Wiener Singverein

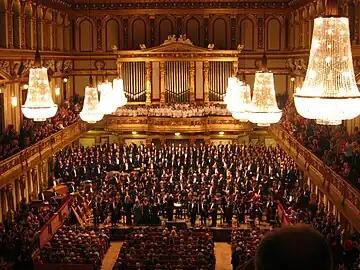
Gustav Mahler: "Symphonie No. 8" (2009) – Wiener Singverein – Slovenský filharmonický zbor – Wiener Sängerknaben – Staatskapelle Berlin – Pierre Boulez in "Goldener Saal" of the "Vienna Musikverein"

The Vienna Singverein (Singverein der Gesellschaft der Musikfreunde in Wien; sometimes referred to in English as the Choral Society of the Friends of Music, Vienna) is the concert choir of the Vienna Musikverein with around 230 members. It is regularly requested by top orchestras and conductors for large and varied projects.